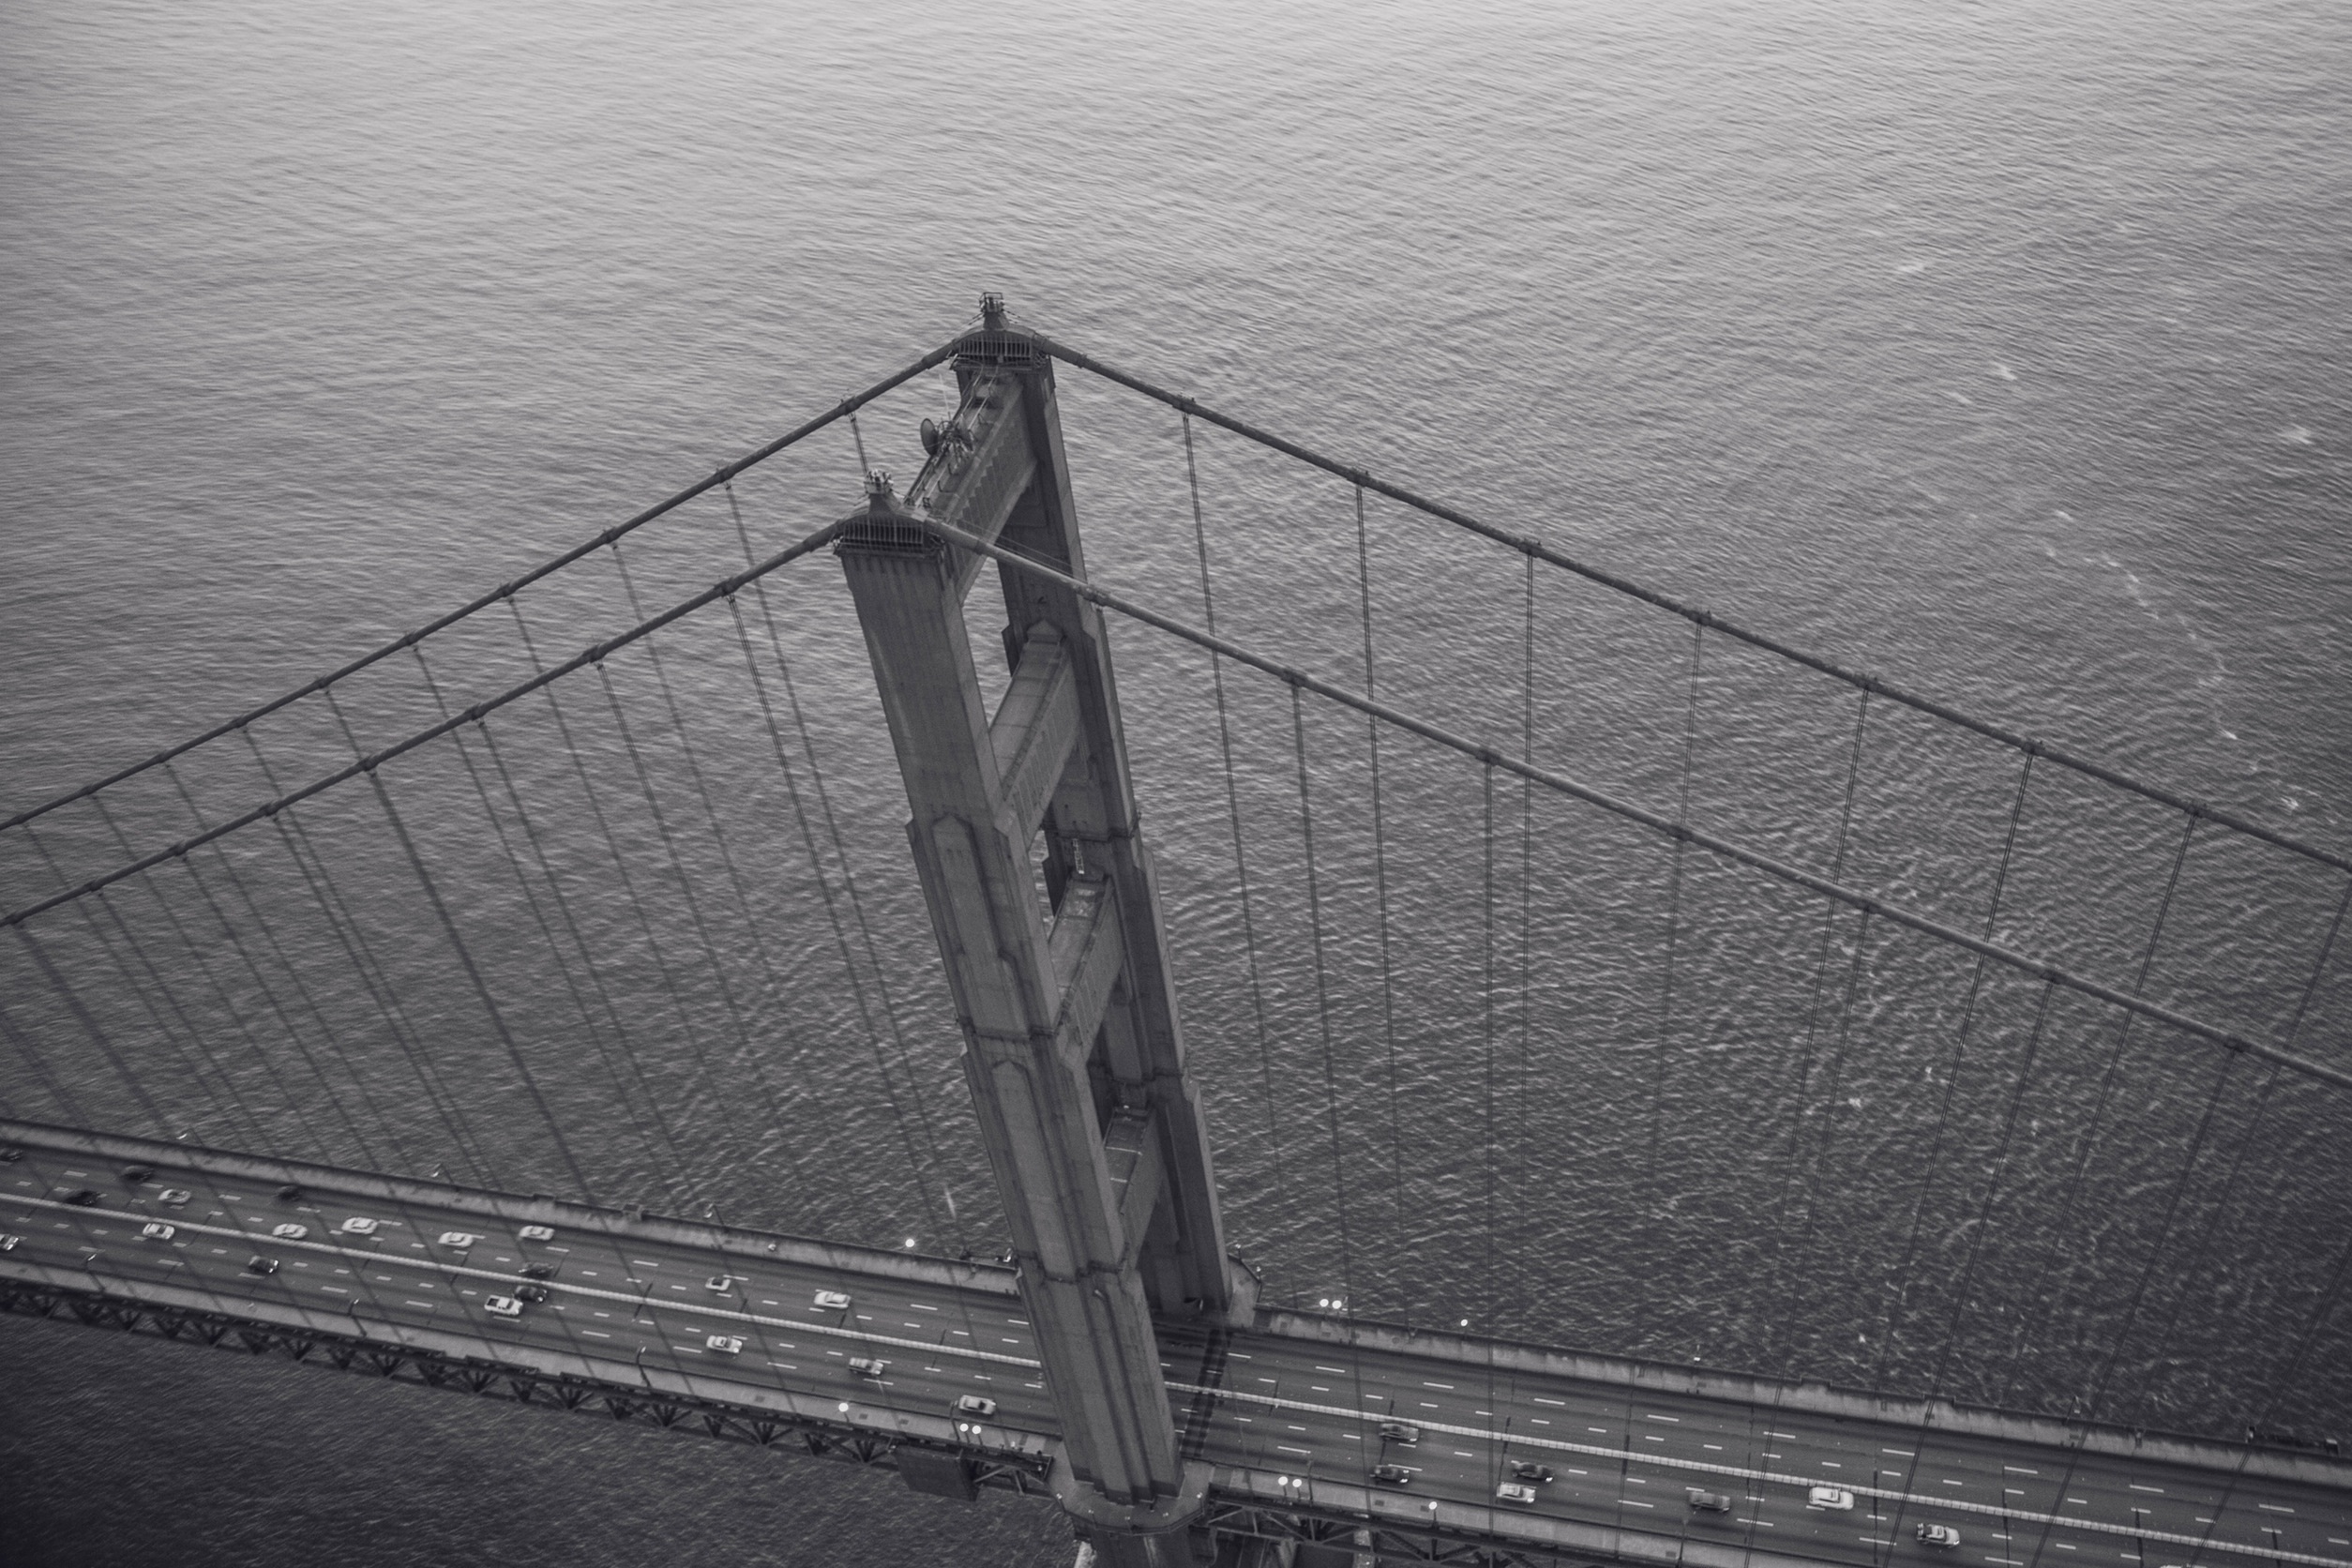
water, black and white, architecture, fog, bridge, golden gate bridge, san francisco, line, reflection, weather, black, monochrome, cars, shape, monochrome photography, atmospheric phenomenon